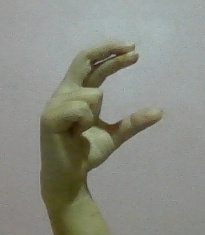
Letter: thal